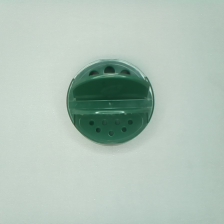
Color: green
Cap type: dual flip-top cap